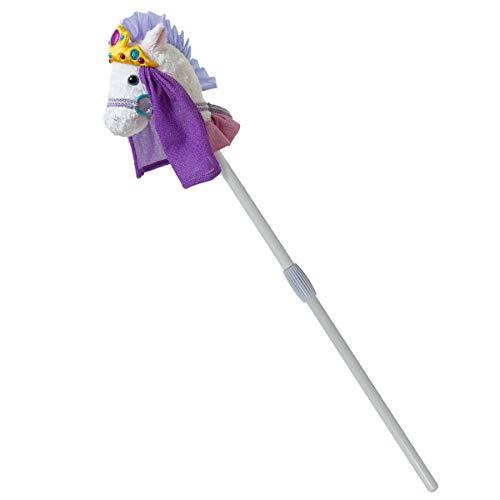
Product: Mary Meyer Fancy Prancer 2-Piece Stick Horse, Princess Pony
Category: Toys & Games | Stuffed Animals & Plush Toys | Stuffed Animals & Teddy Bears
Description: Princess Pony stick horse: a new twist on the classic toy, horse with bridle is on sturdy wood stick.
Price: $23.99
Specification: ProductDimensions:11x9x33inches|ItemWeight:9.9ounces|ShippingWeight:9.9ounces(Viewshippingratesandpolicies)|ASIN:B07XB52BKL|Itemmodelnumber:15760|Manufacturerrecommendedage:6months-10years